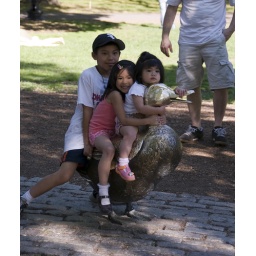
Lots of little kids were sitting on these fake ducks in the common.